Intercontinental Cup (1960–2004)

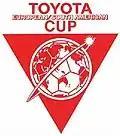
Logo of the tournament, used between 1980 and 2004

Argentine side Boca Juniors qualified for the 1977 and 1978 matches, for which the European champions, English club Liverpool, declined to participate on both occasions. In 1977, Boca Juniors defeated European Cup runners-up, German club Borussia Mönchengladbach, 5–2 on aggregate. Boca Juniors declined to face Belgian club Brugge in 1978 leaving that year's competition undisputed. Paraguay's Olimpia won the 1979 match against European Cup runners-up, Swedish side Malmö FF, after winning both legs. However, the competition had greatly declined in prestige. After the 0–1 win of the South Americans in the first leg at Malmö, which saw fewer than 5,000 Swedish fans turn up, "Mundo Deportivo" called the Cup "a dog without an owner".